Suzuki FZ50

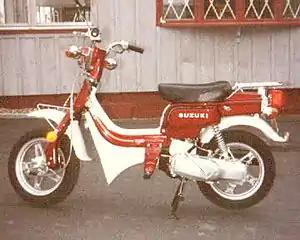
Suzuki FZ50

The Suzuki FZ50 was a step-through commuter noped, described by a "Motor Cycle News" road tester in 1979 as "the most attractive moped I've seen and must take the run-about class into a new area of perfection" with "sporty alloy spoked wheels" but having small, "ineffective" legshields with footpegs, not footboards.